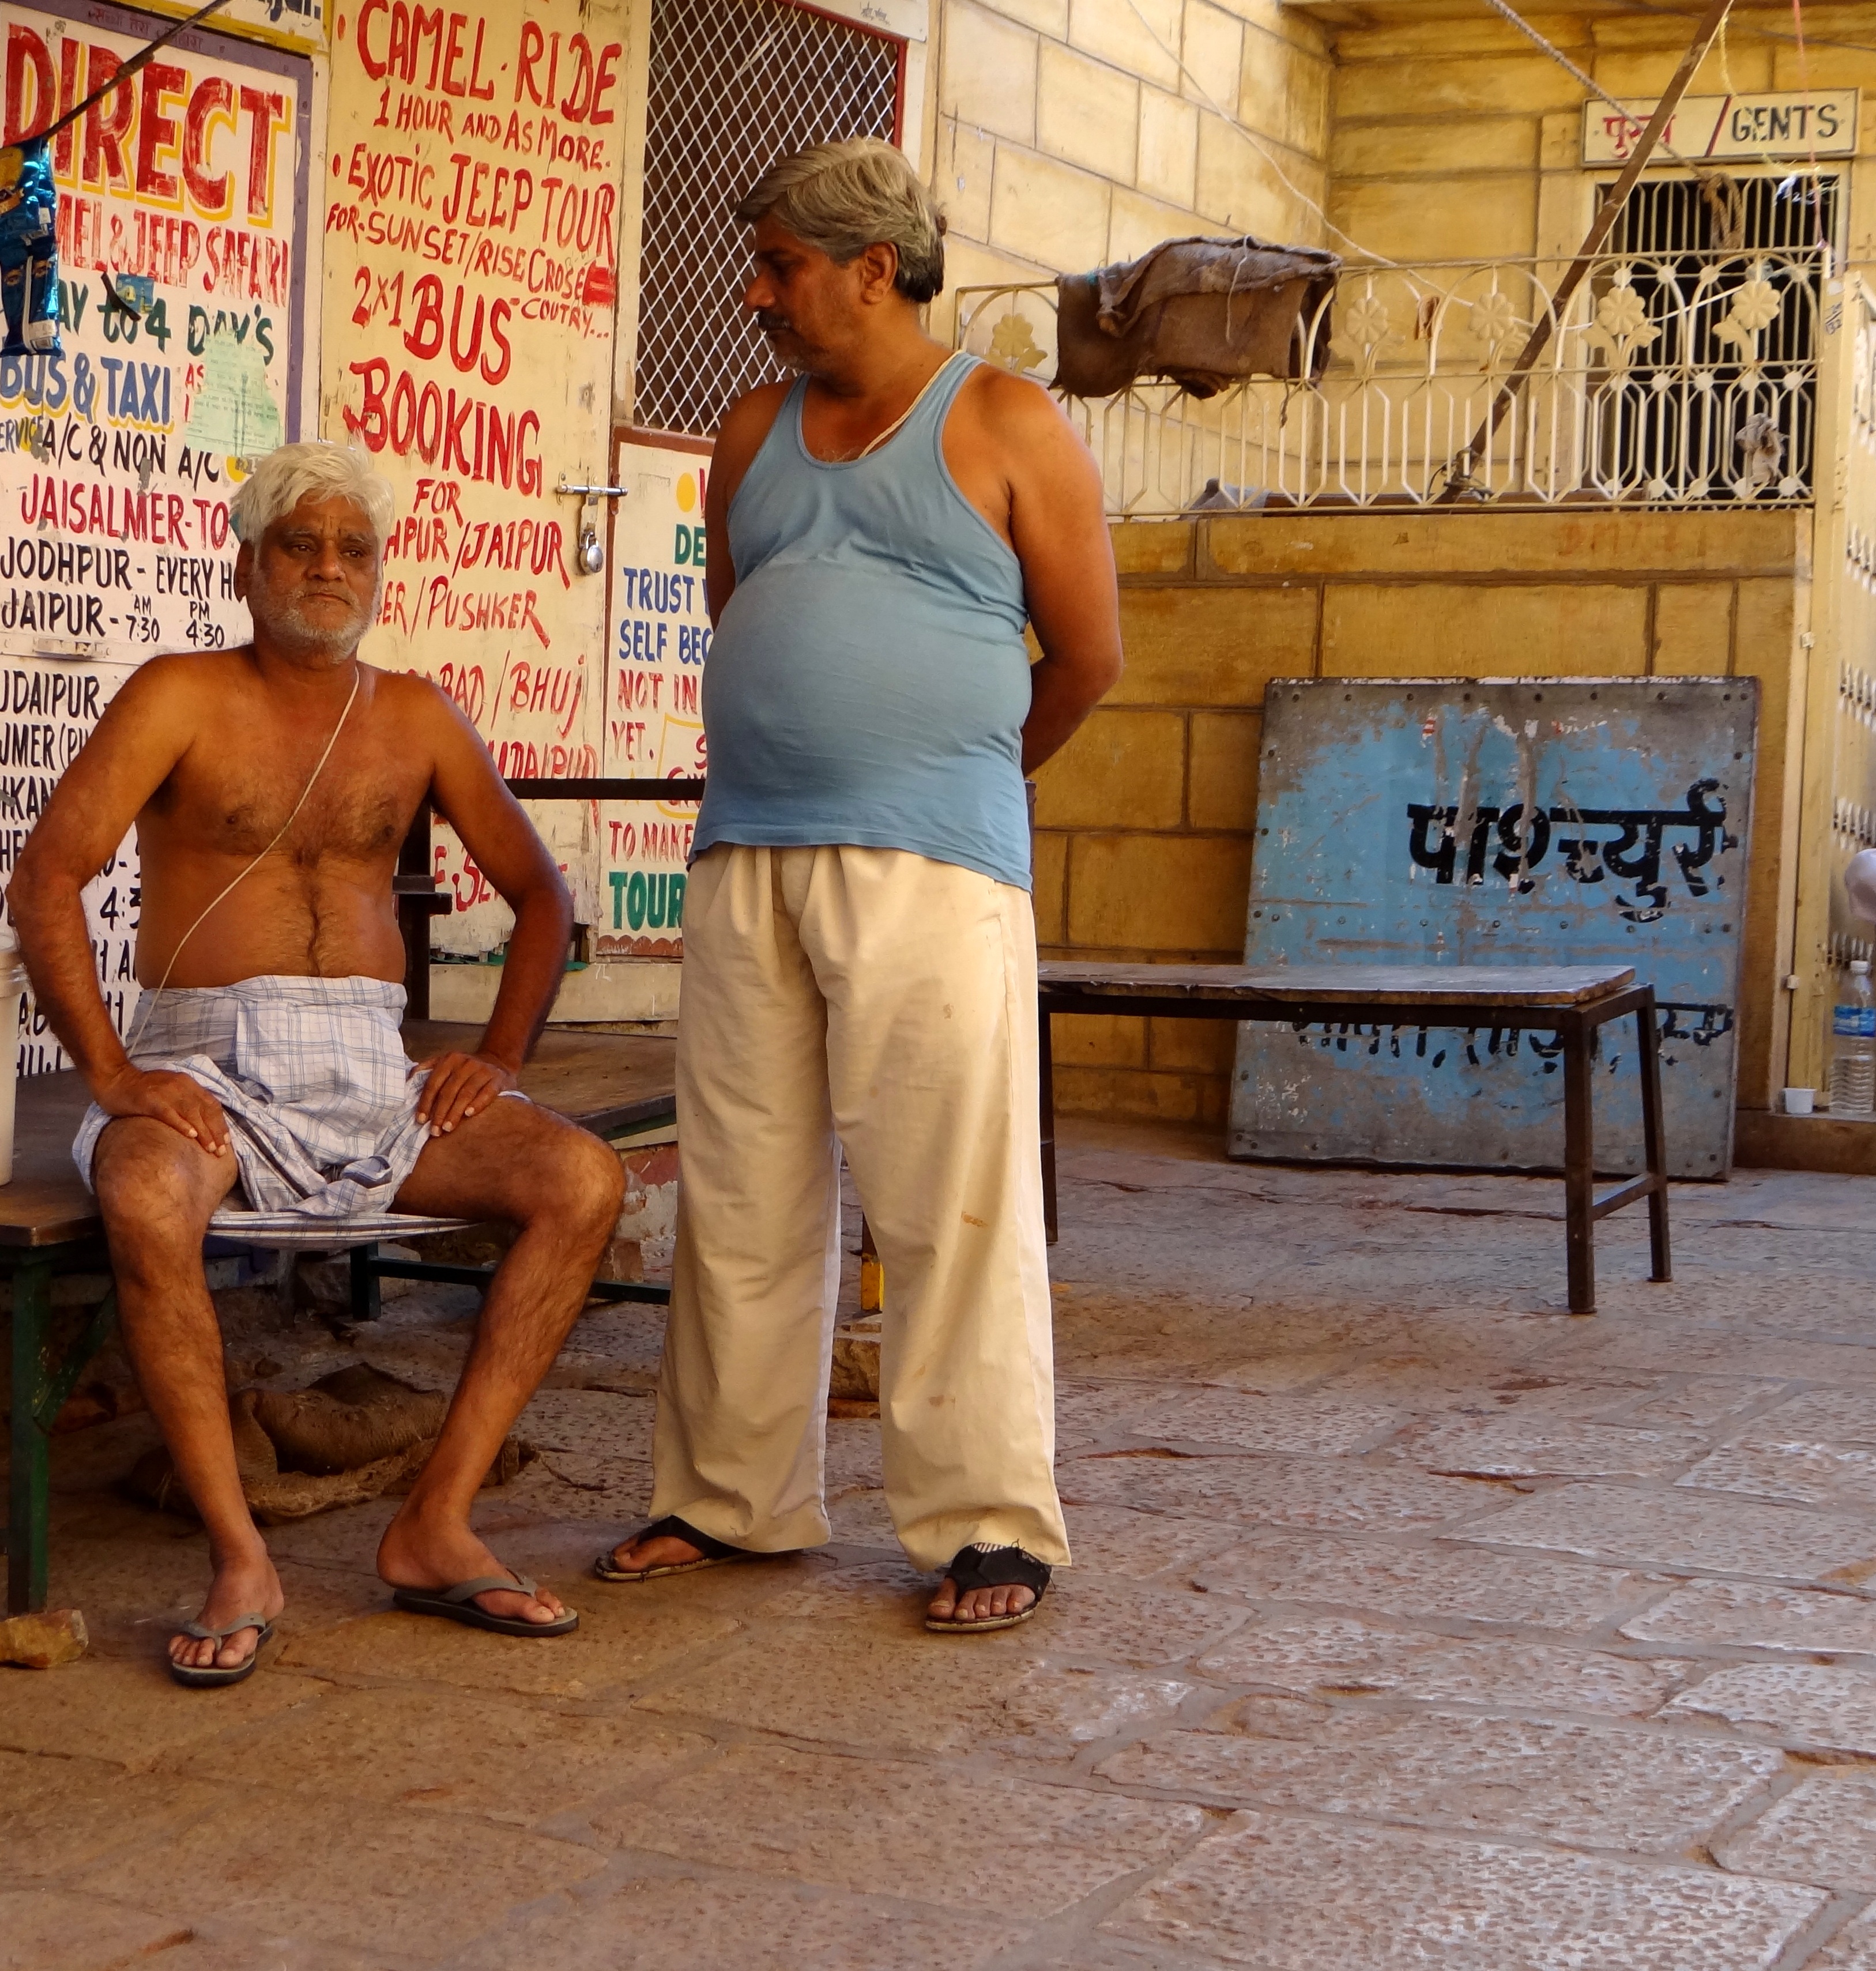
man, people, male, child, human, men, temple, indians, human positions